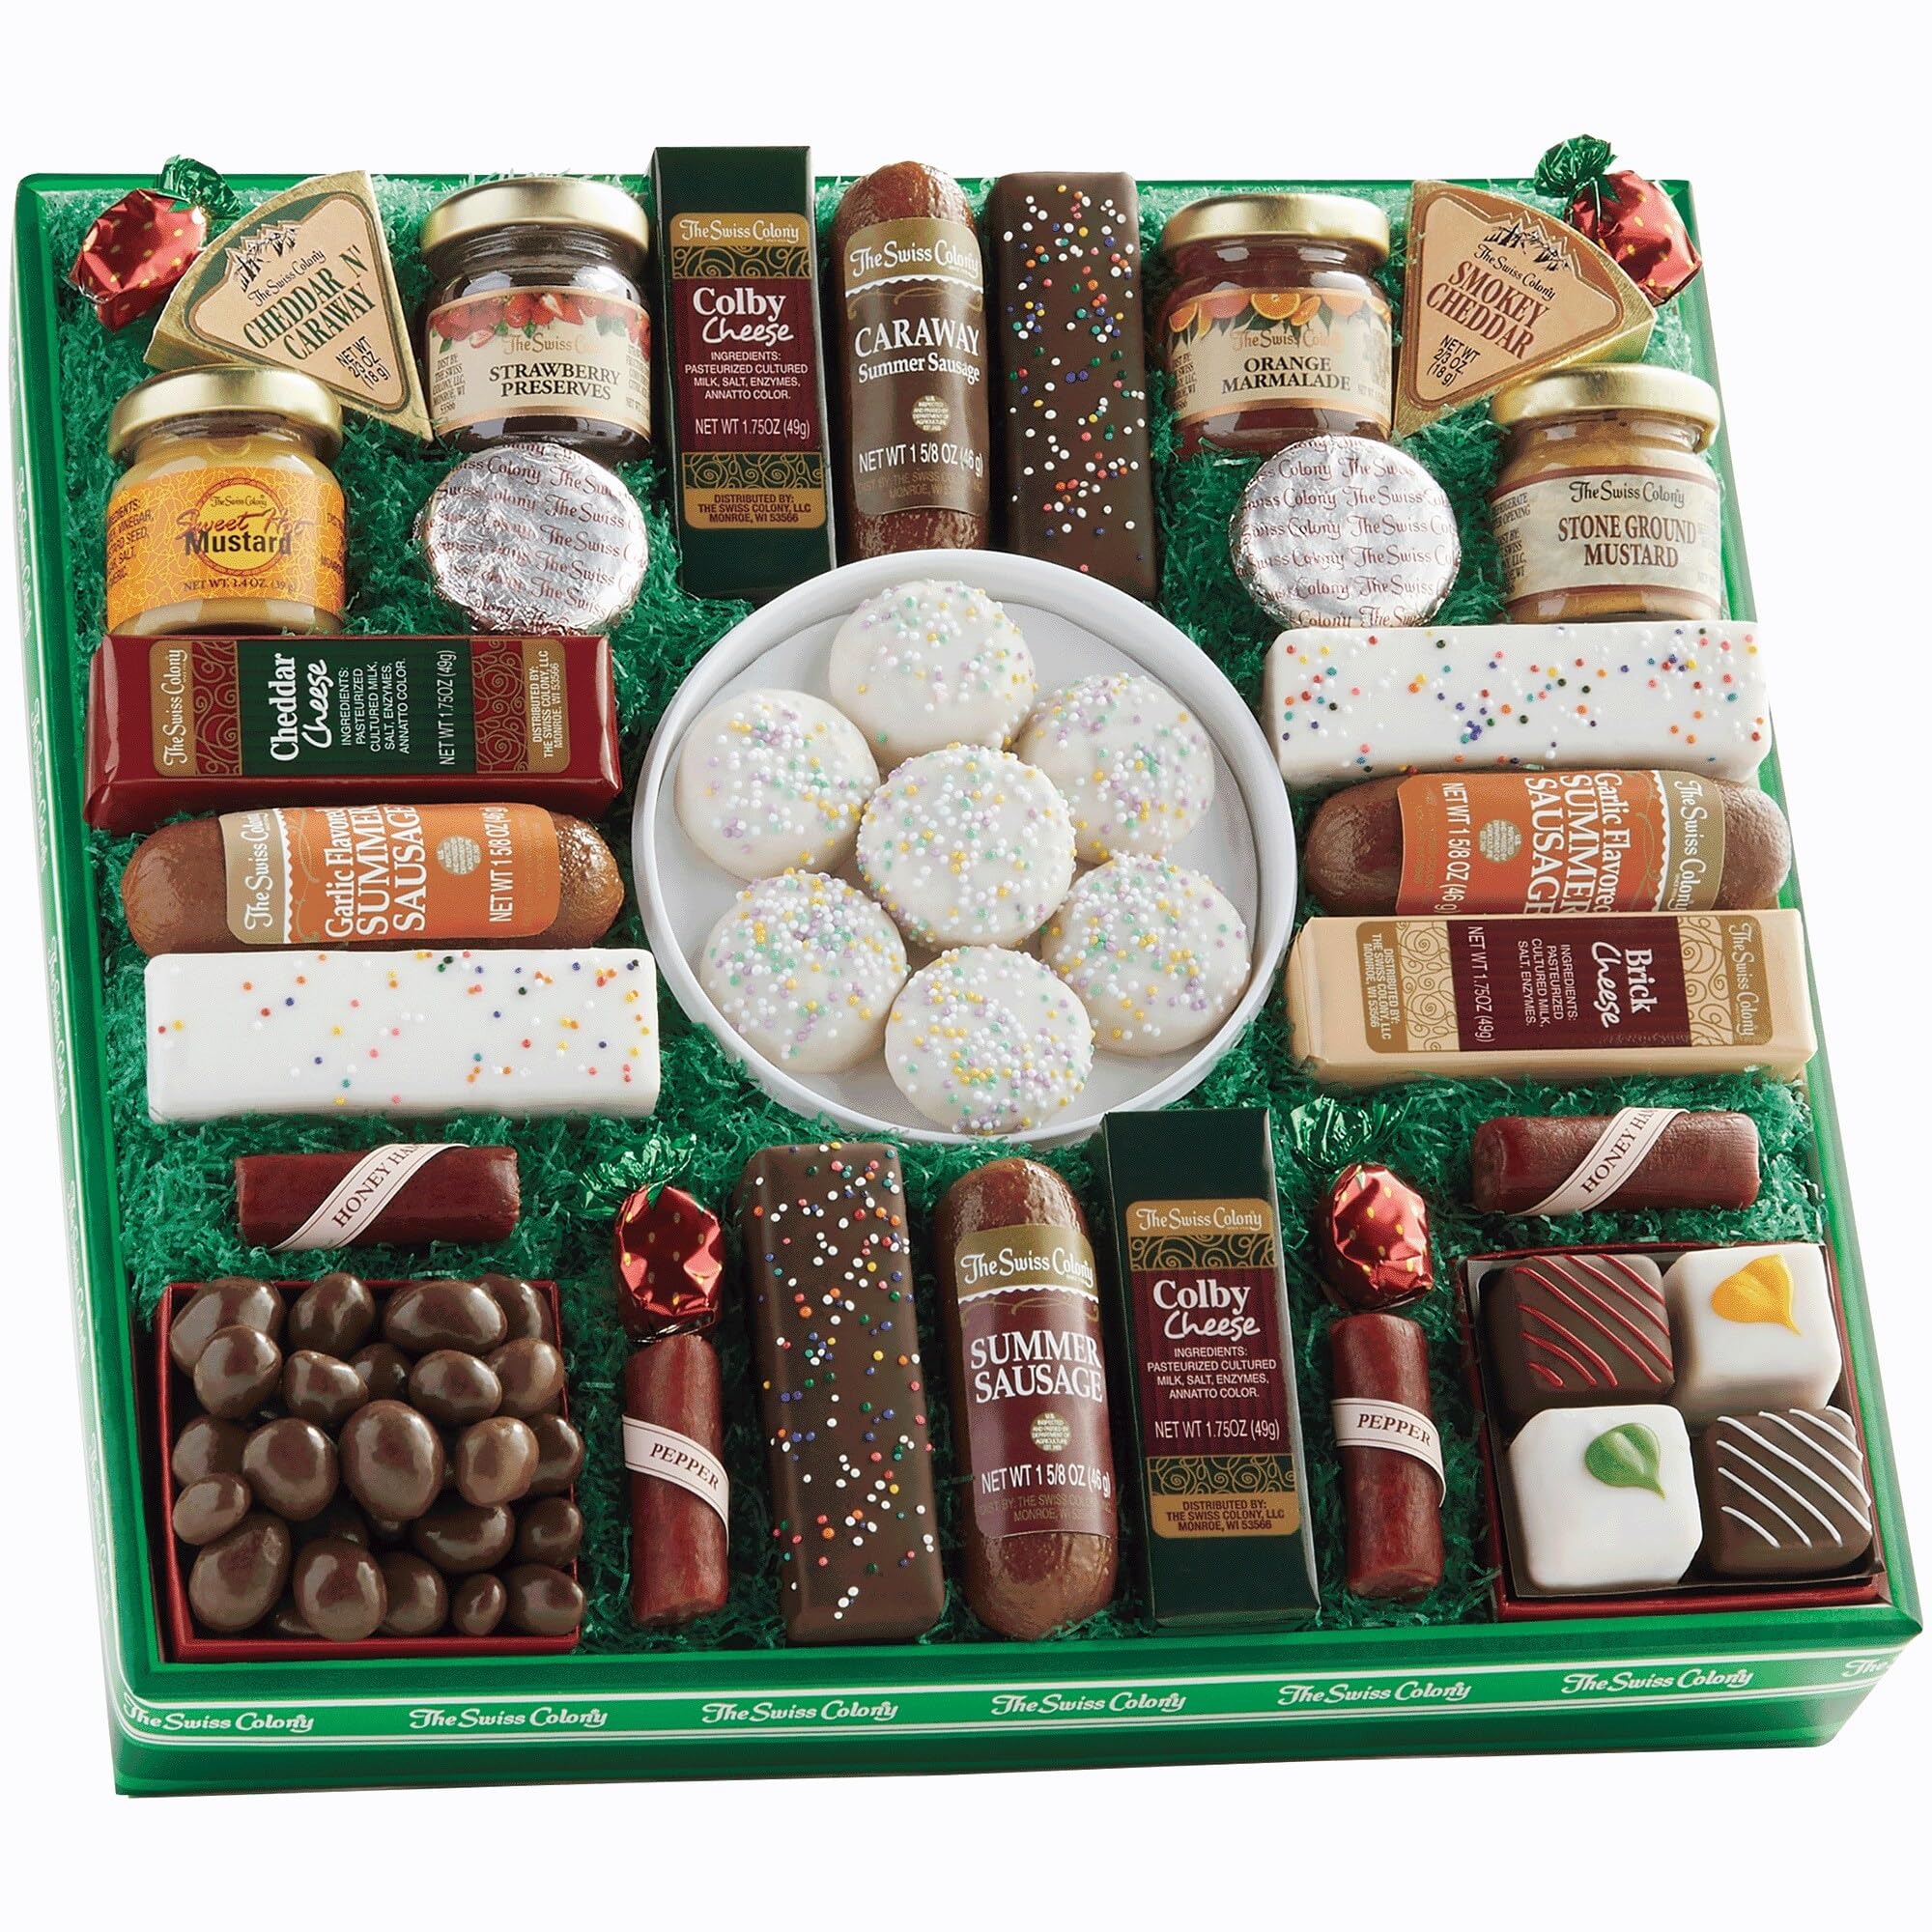
Item Name: The Swiss Colony 27 Spring Favorites Food Gift Set, Summer Sausage Meats and Cheeses, Gift Basket, Cheese for Charcuterie Board, Holiday, Thank You Gifts, Adults, Women, Men
Bullet Point 1: GOURMET SAVORY DELIGHTS: Indulge in a variety of savory Original, Garlic, and Caraway summer sausages. Enjoy a range of cheeses, including Cheddar, Brick, and Colby, accompanied by flavorful cheese wedges. Perfect for charcuterie boards and other holiday celebrations.
Bullet Point 2: SWEET TREAT EXTRAVAGANZA: Enjoy an array of delectable bonbon cookies, mini tortes, and Petits Fours for the perfect sweet touch to your holiday season with this gift box.
Bullet Point 3: CHOCOLATE LOVER’S PARADISE: Delight in mouthwatering chocolate-covered peanuts and a selection of fruit spreads and mustards.
Bullet Point 4: FESTIVE PRESENTATION: All these gourmet treats are elegantly presented in a green spring gift box, making it the perfect gift for loved ones or a delightful addition to your holiday celebrations.
Bullet Point 5: GENEROUS SIZE: With a net weight of 2 lbs. 1 1/4 oz., this Swiss Colony food gift box offers an abundance of delicious options to share and savor during the festive season. This gift box is perfect for thank-you gifts and appreciation events. Your friends and family are sure to love the selection of goodies.
Bullet Point 6: VERSATILE: This food gift set is the perfect choice for anyone—adults, men, women, kids, families, teens, and students of all ages. Our gift sets offer convenient delivery and make heartfelt edible snack gifts for moms, dads, grandparents, teachers, friends, coworkers, bosses, church groups, clients, and more. Summer Sausage Meats and Cheeses, Gift Basket, Holiday, Thank You Gifts, Adults, Women, Men, Charcuterie Boards
Product Description: When you want a can’t-miss food gift, our single most popular gift box delivers terrific variety and unparalleled quality in an affordable package. With a large variety of cheeses, sausages and sweet treats, 27 Favorites is a one-stop party gift. The treats are in snack sizes that are easy to share with family and friends, and you can experience a nice range of tastes in a delicious sampler. 27 Favorites is truly a party in a box! Everything is beautifully arranged in an impressive gift that will keep everyone munching in style for any occasion! 2 pounds 1 1/4 ounces net weight. FOOD HANDLING INSTRUCTIONS: Use or freeze within 2 weeks to a month; please refer to the package insert for specific instructions.
Value: 1.0
Unit: Count

Price: 44.99